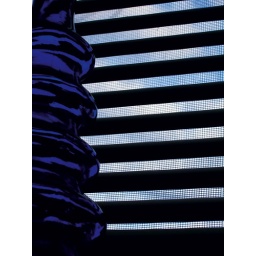
Blue bottle in window